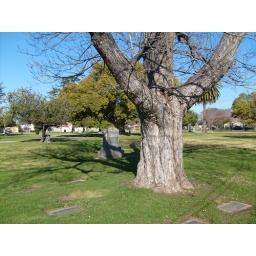
This tree at the pioneer cemetary in Rosemead, seems to be shaped perfectly as a person with hands raised.